Venice Army Air Field

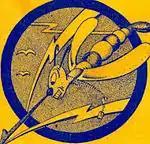
Emblem of the 27th Service Group

The 27th Service Group would have the mission of training new Service Groups prior to their deployment to the overseas combat Air Forces. The advance element of the 27th, the 37th Service Squadron arrived at the station in July 1942 to perform guard duty and to prepare the base for an official opening. The Air Force opened the station, initially named the Service Group Training Center officially on July 7, and it was placed under the jurisdiction of Air Service Command. Over the next several weeks, additional personnel were assigned (the Hq. & Hq. Sq. and the 826th QM Company. Later, the 1063rd Signal Co., the 90th Service Sq., and the 1728th, 1729th, 2064th and 2065th QM Companies)